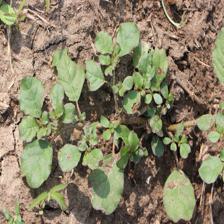
Label: BroadLeafWeed